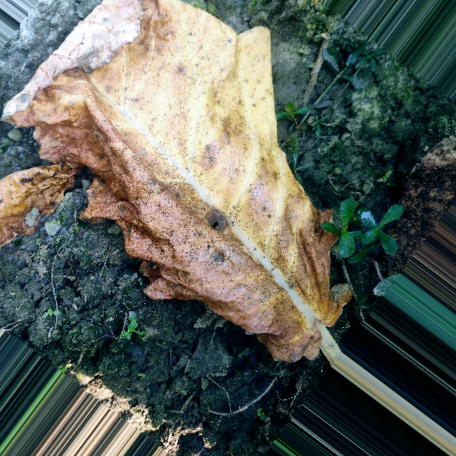
Label: Downy Mildew